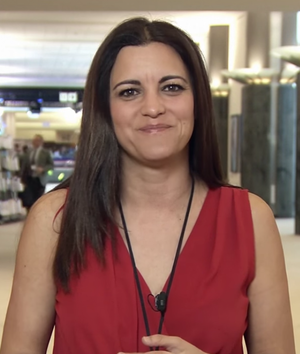
Les élections européennes de 2019 au Portugal sont les élections des députés de la neuvième législature du Parlement européen, qui se déroulent du 23 mai au 26 mai 2019 dans tous les États membres de l'Union européenne, dont le Portugal où elles auront lieu le dimanche 26 mai.
Marisa Matias, née le 20 février 1976 à Coimbra, est une femme politique portugaise, membre du Bloc de gauche.